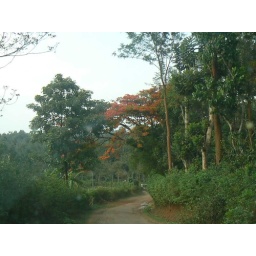
The road to the river was not all that great, it was a spot near the Orange County Resorts.